Bad Homburg

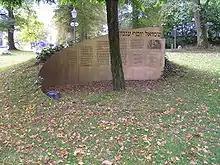
Memorial to Shmuel Yosef Agnon in Bad Homburg

In 1335, permission was given by Emperor Louis IV to Gottfried von Eppstein to settle 10 Jews in each of the localities of Eppstein, Homburg, and Steinheim; it is uncertain, however, whether any Jews settled in Homburg at that time. Evidence for the existence of a permanent Jewish settlement in Homburg is found only at the beginning of the 16th century. Until 1600 it consisted of 2 or 3 families, and by 1632 these had increased to 16. The first Jewish cemetery was purchased in the 17th century. The community continued to grow so rapidly that in 1703 the landgrave Frederick II of Hesse decided on the construction of a special Judengasse (Jewish quarter). A synagogue, built in 1731, was replaced by a new one in 1867. The Jewish community of Homburg was originally part of the jurisdiction of the rabbinate of Friedberg but began to appoint its own rabbis in the 19th century.